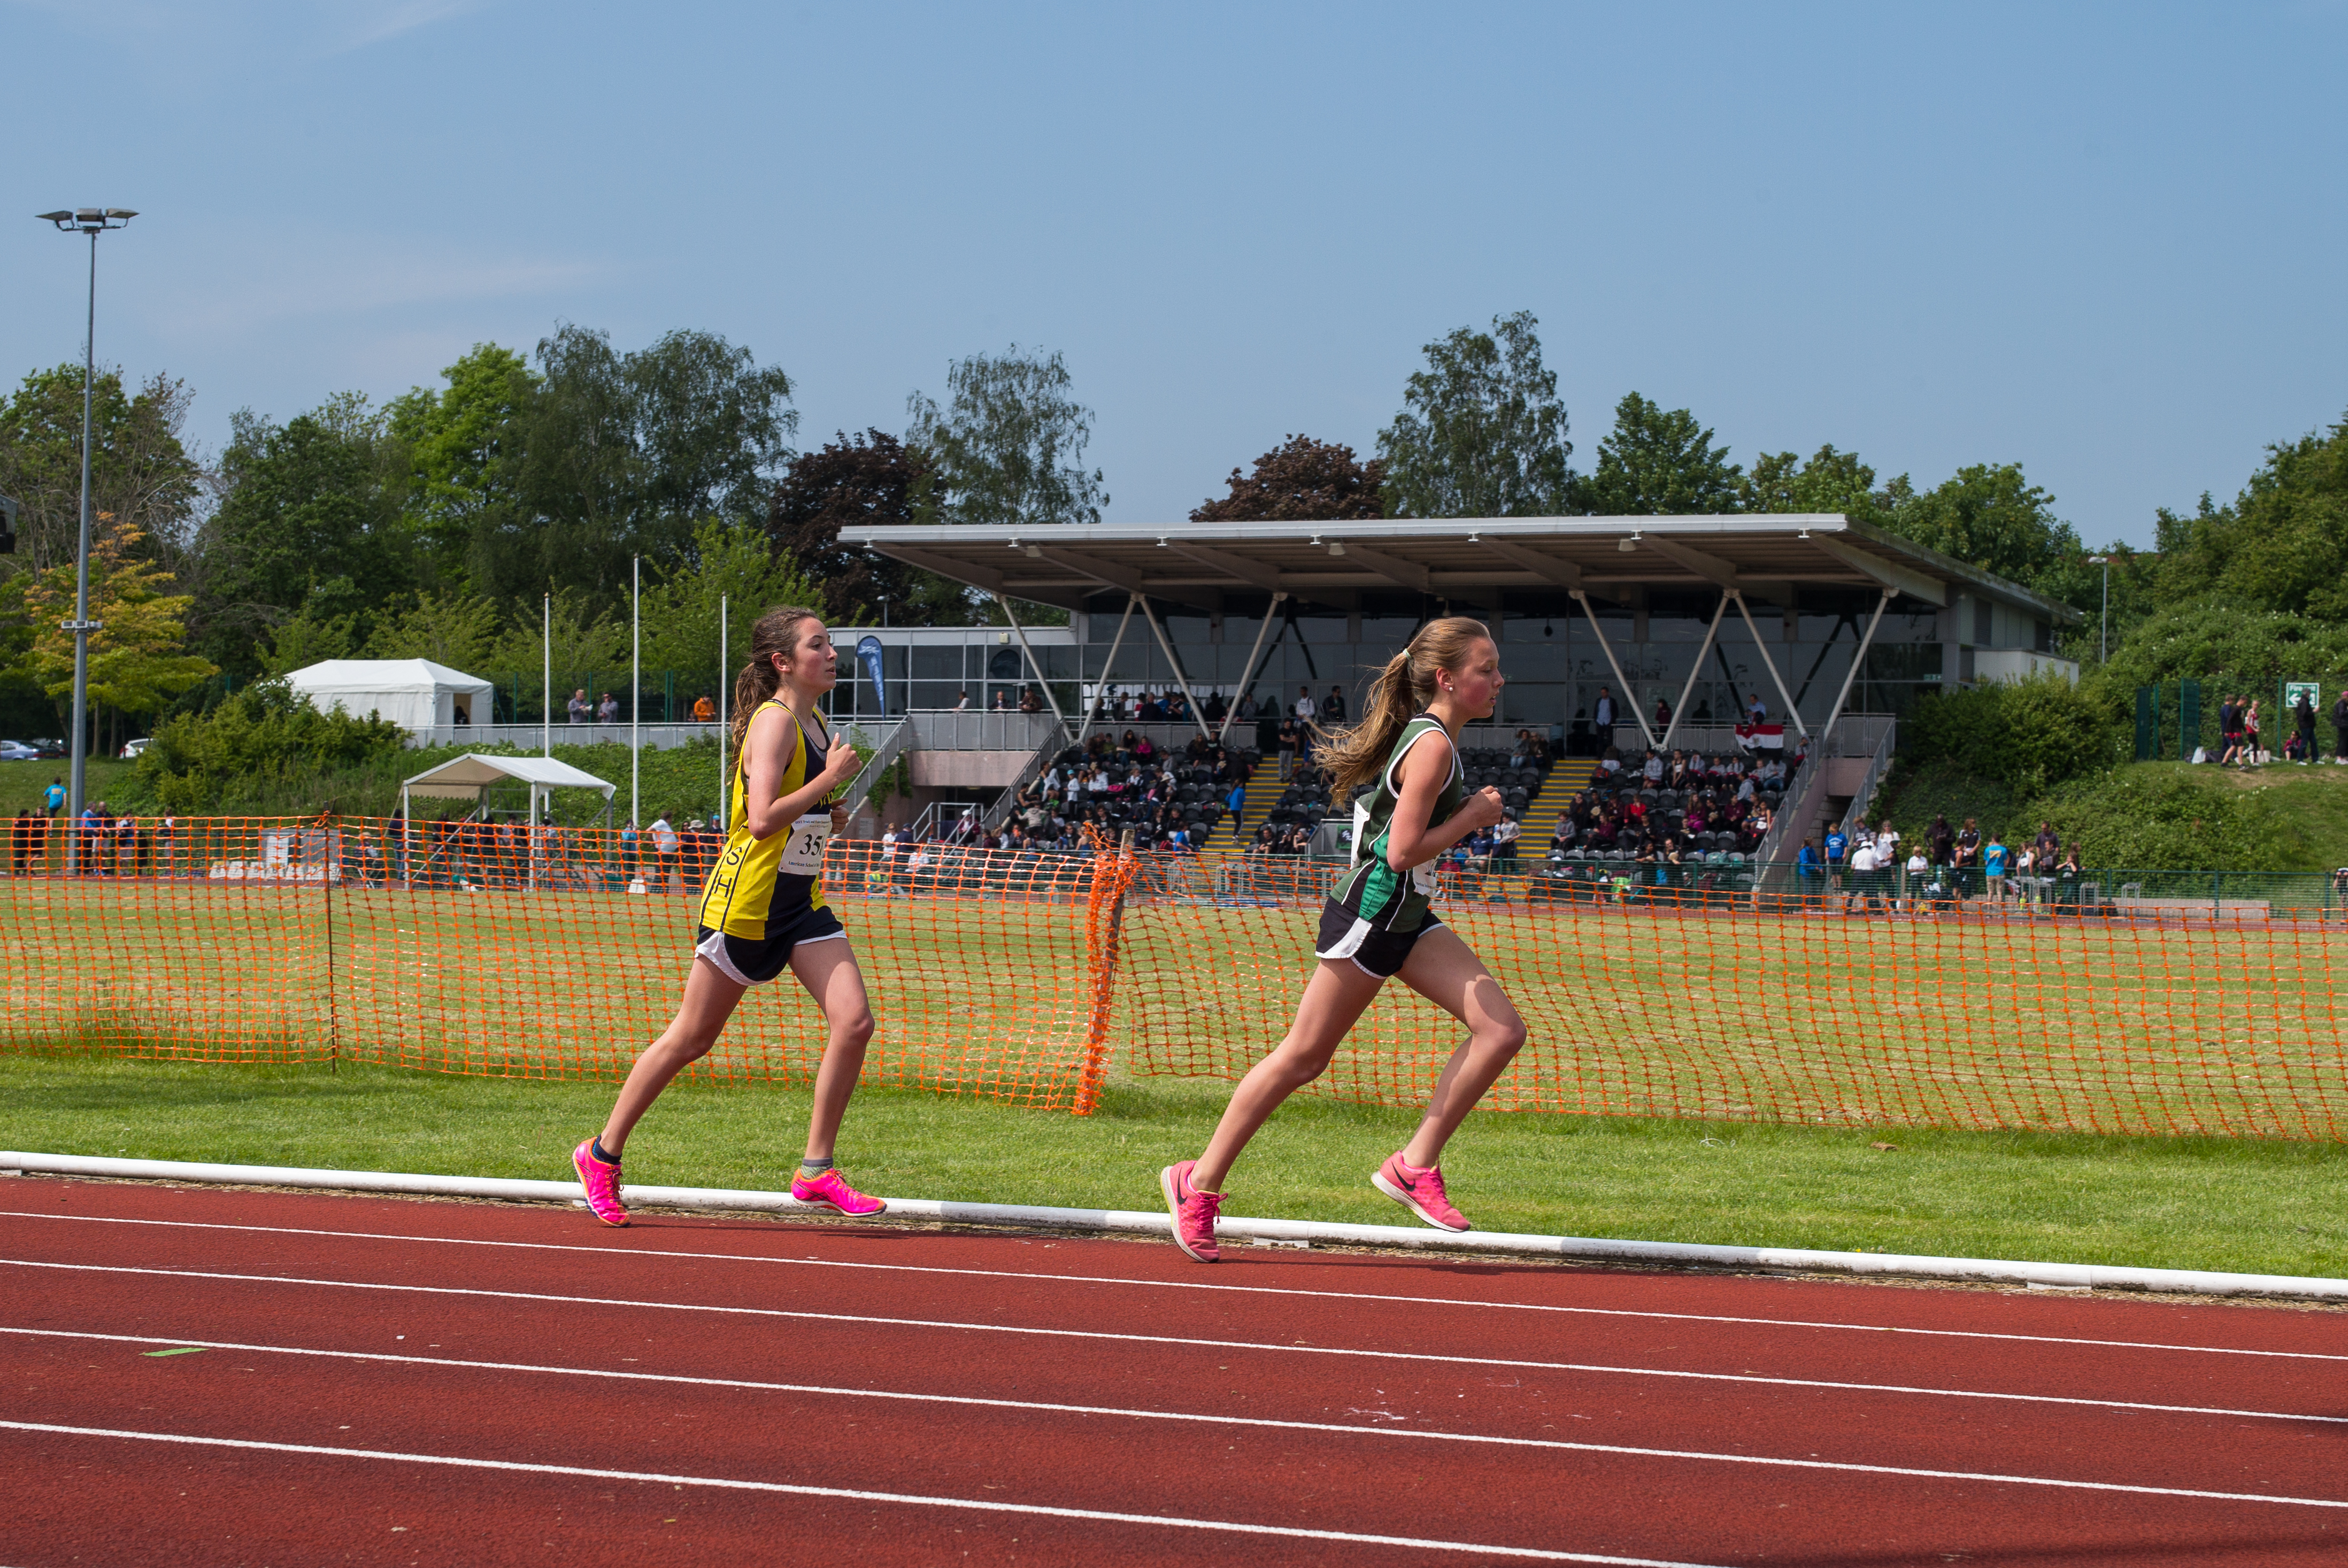
outdoor, track, field, running, jumping, europe, high, runner, ash, england, 2016, race, competition, london, hague, international, girls, m, american, team, sports, boys, racing, 50, school, championship, junior, leica, 240, summilux, varsity, athlete, athletics, athletes, meet, isst, hillingdon, sprint, hurdle, human action, track and field athletics, heptathlon, middle distance running, 800 metres